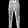
Label: Trouser